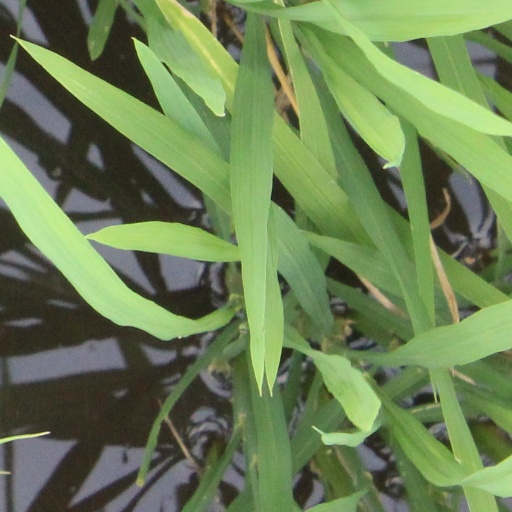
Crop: rice